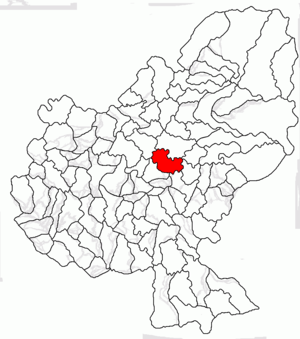
Ernei est une commune roumaine du județ de Mureș, dans la région historique de Transylvanie et dans la région de développement du Centre.